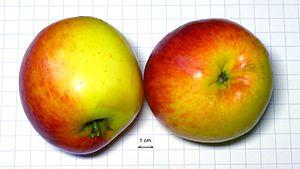
Rebella est un cultivar de pommier domestique.